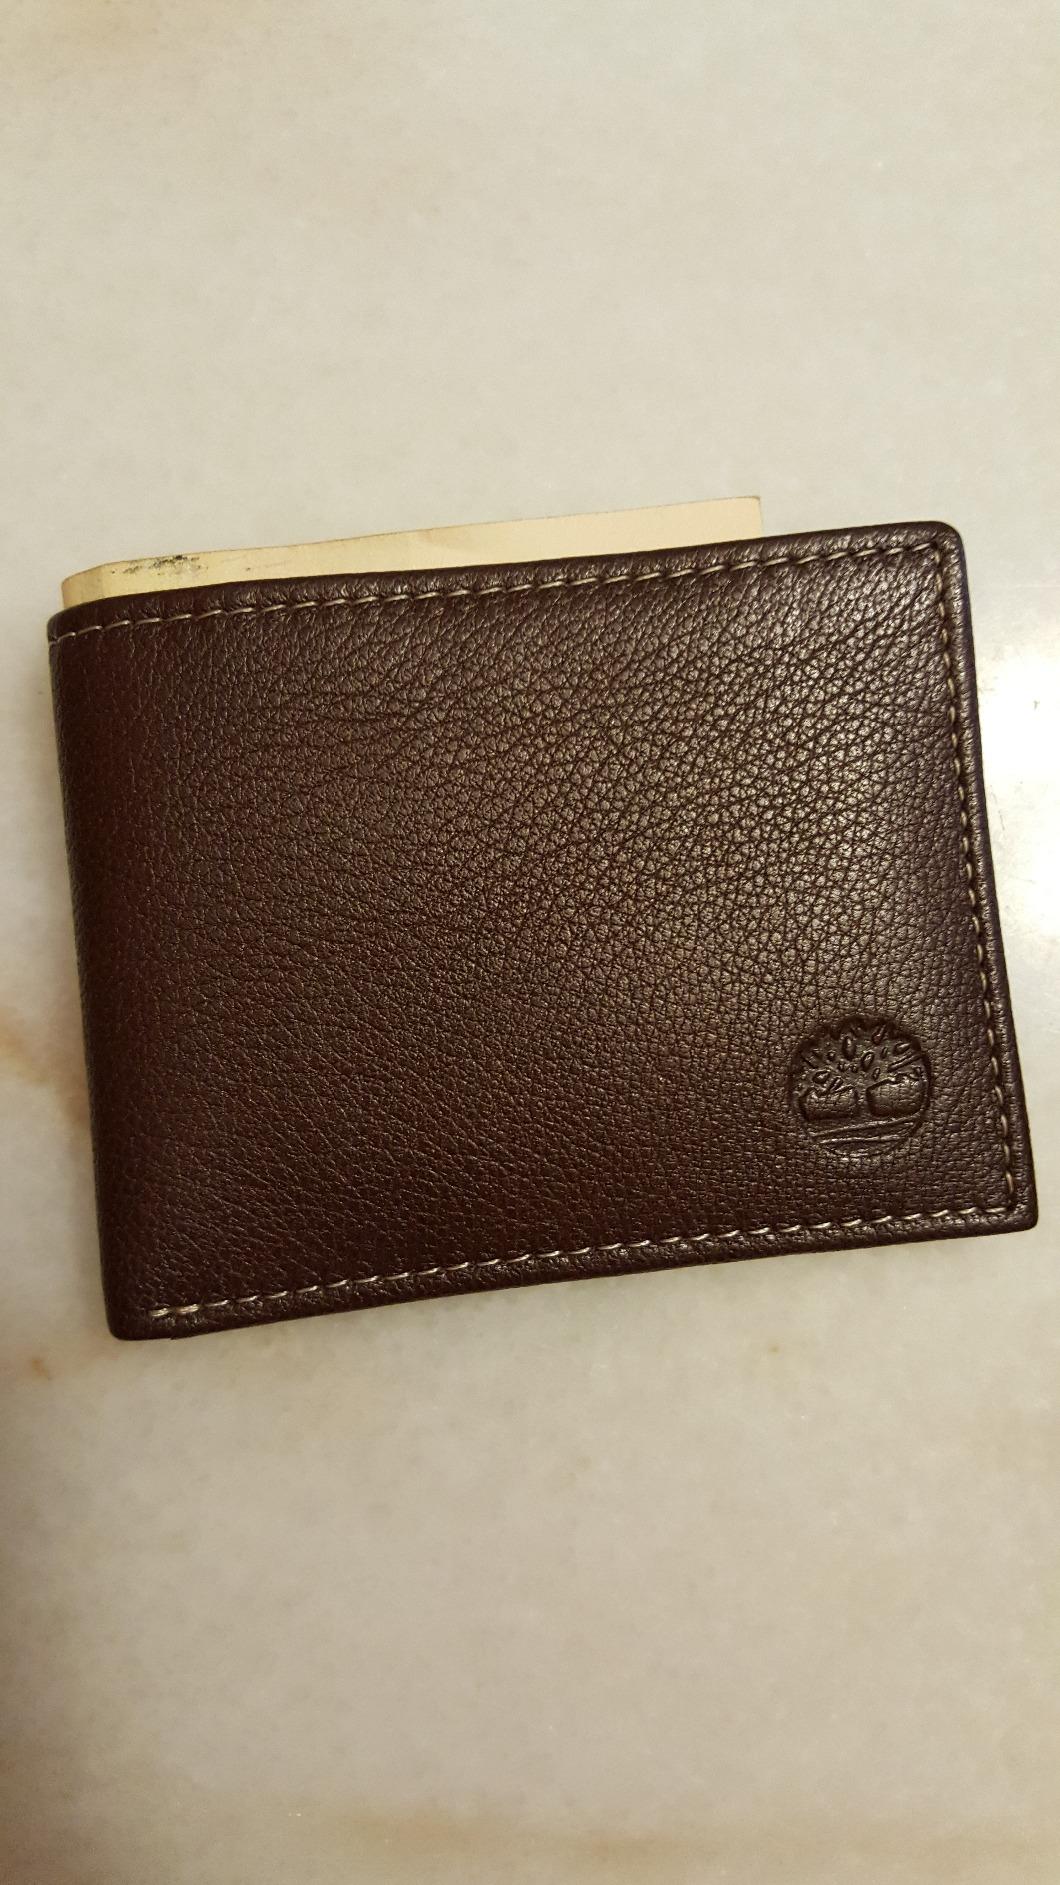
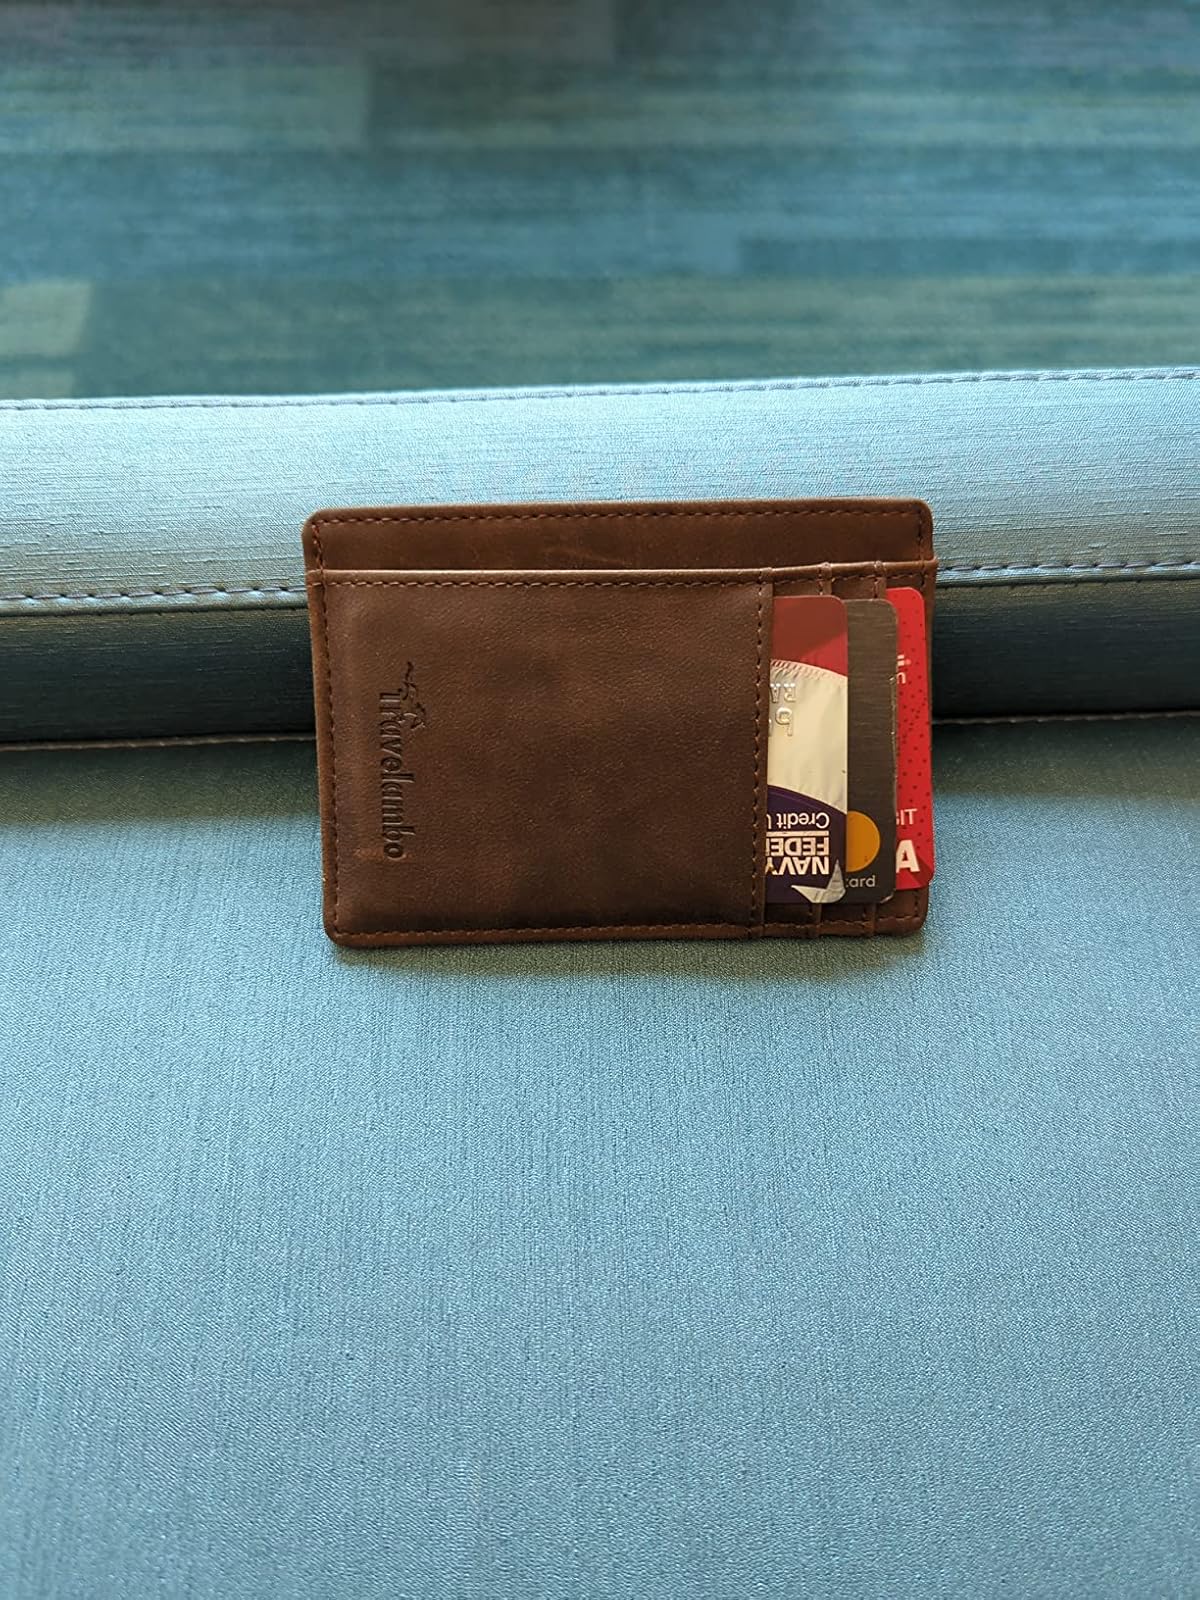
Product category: accessories_wallet
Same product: no